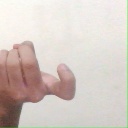
अक्षर: ज